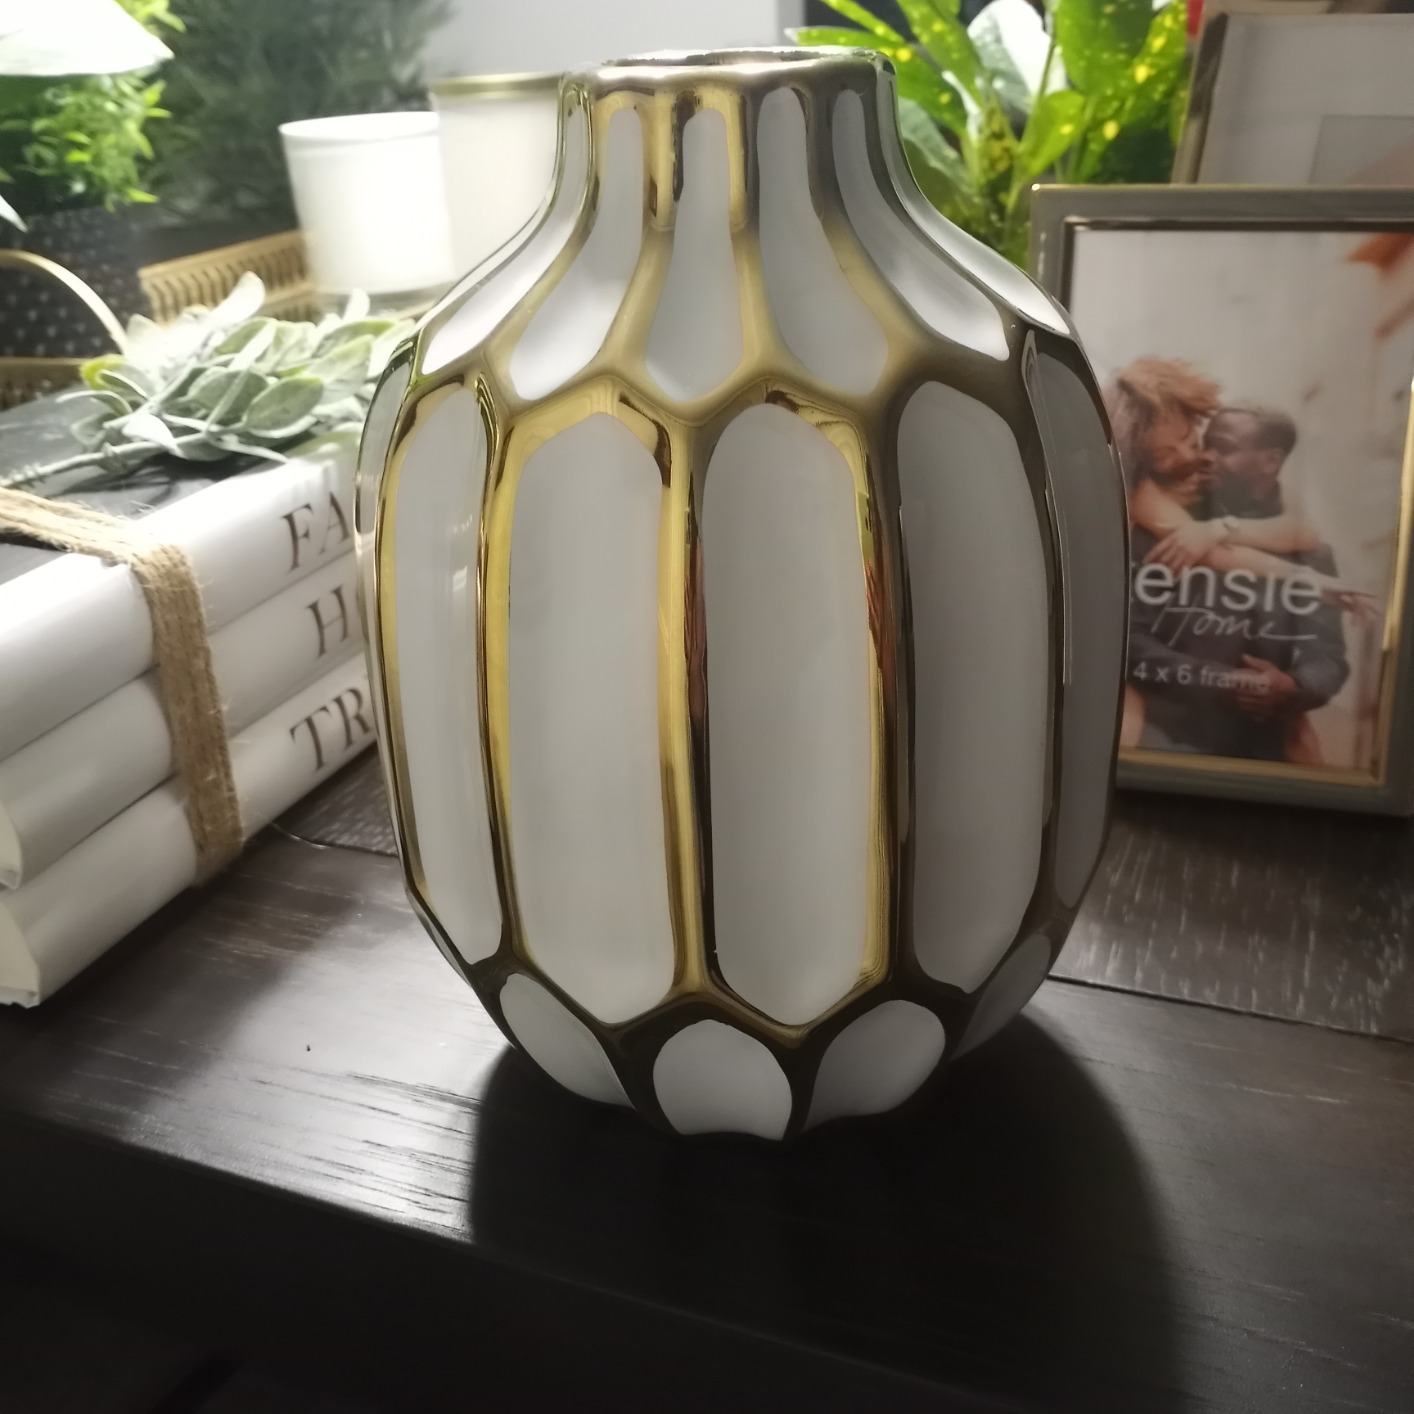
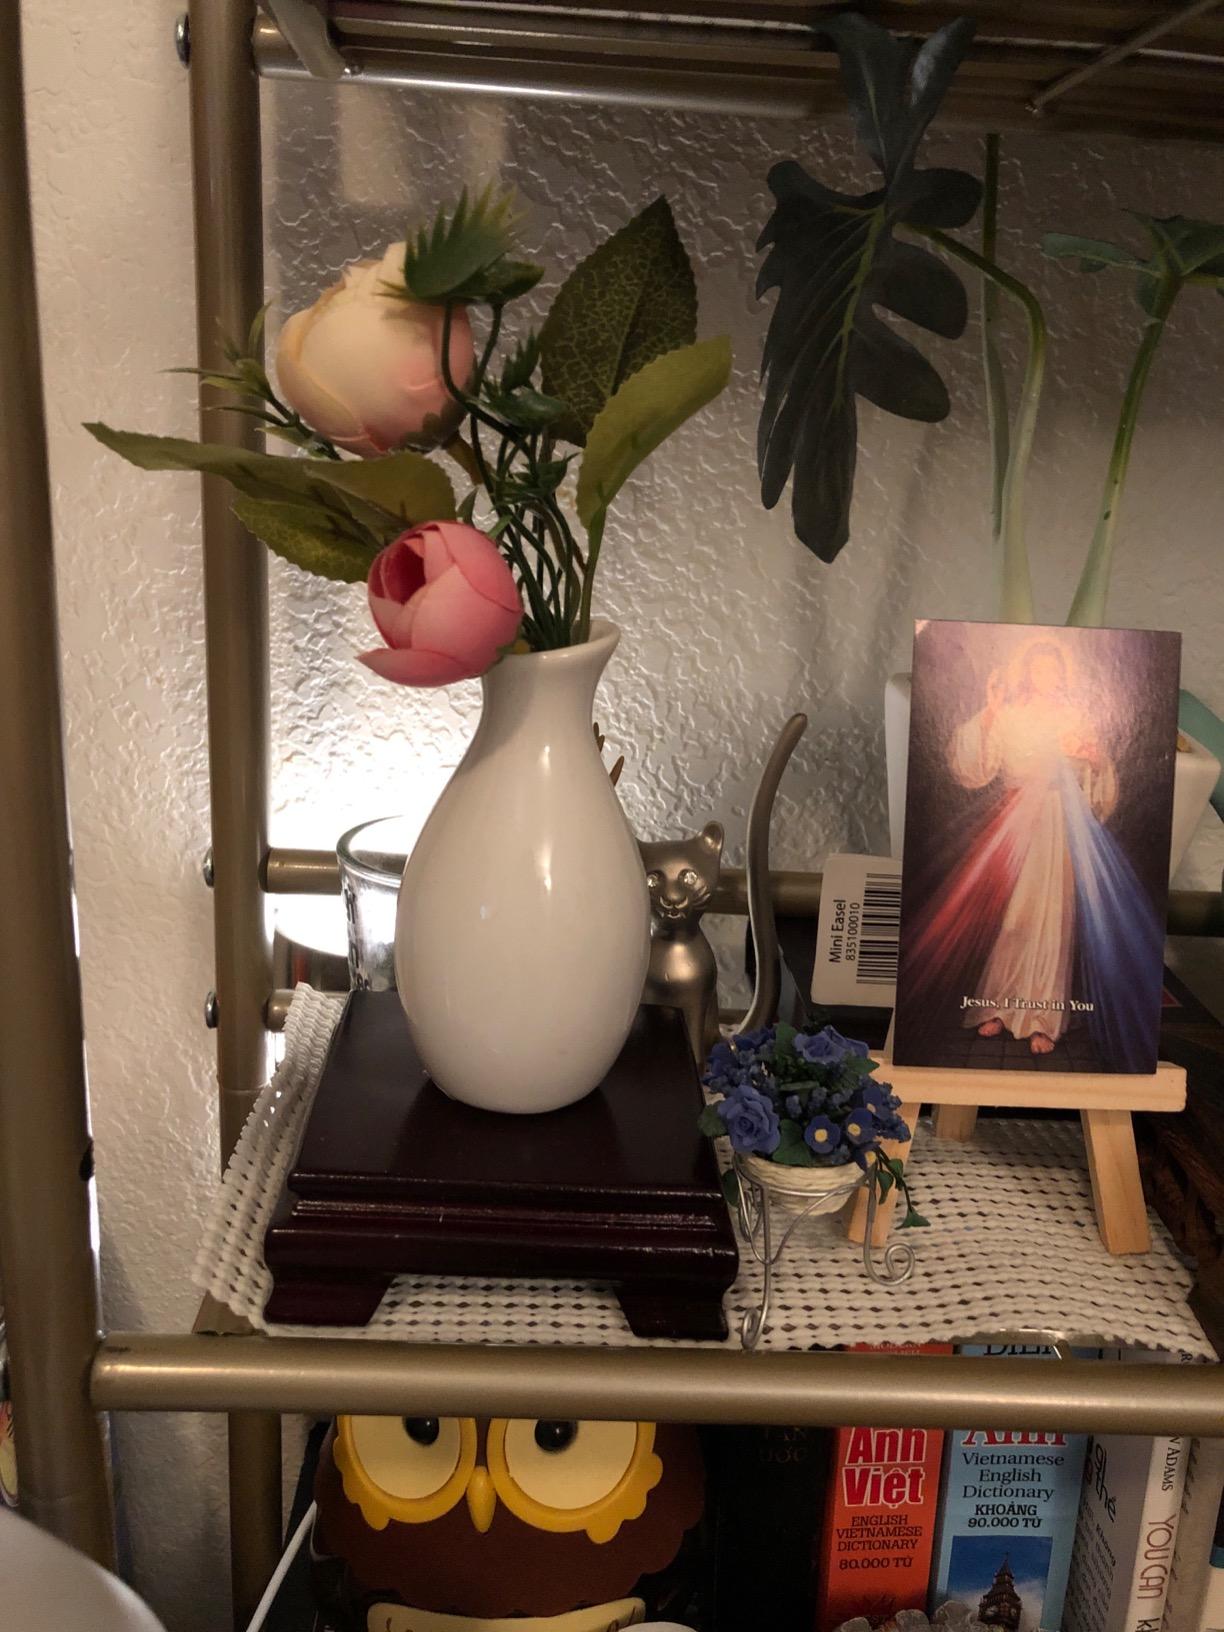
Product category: vase
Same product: no